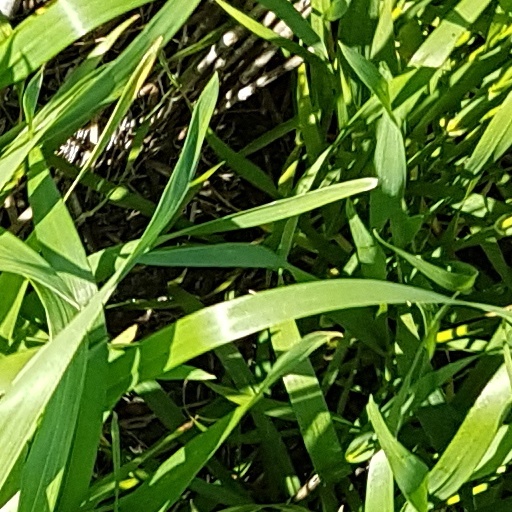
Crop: wheat